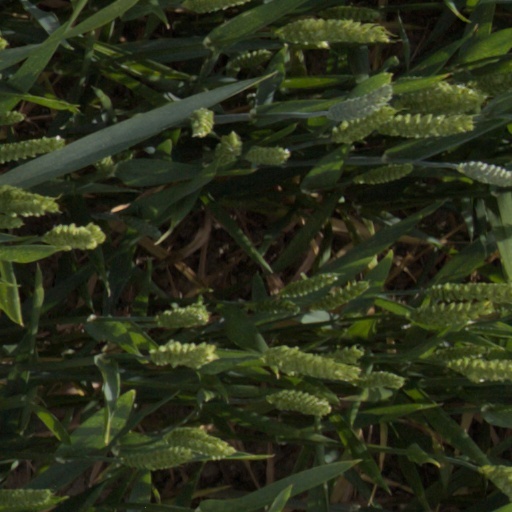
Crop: wheat